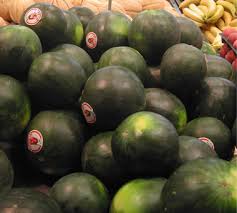
Label: Watermelon